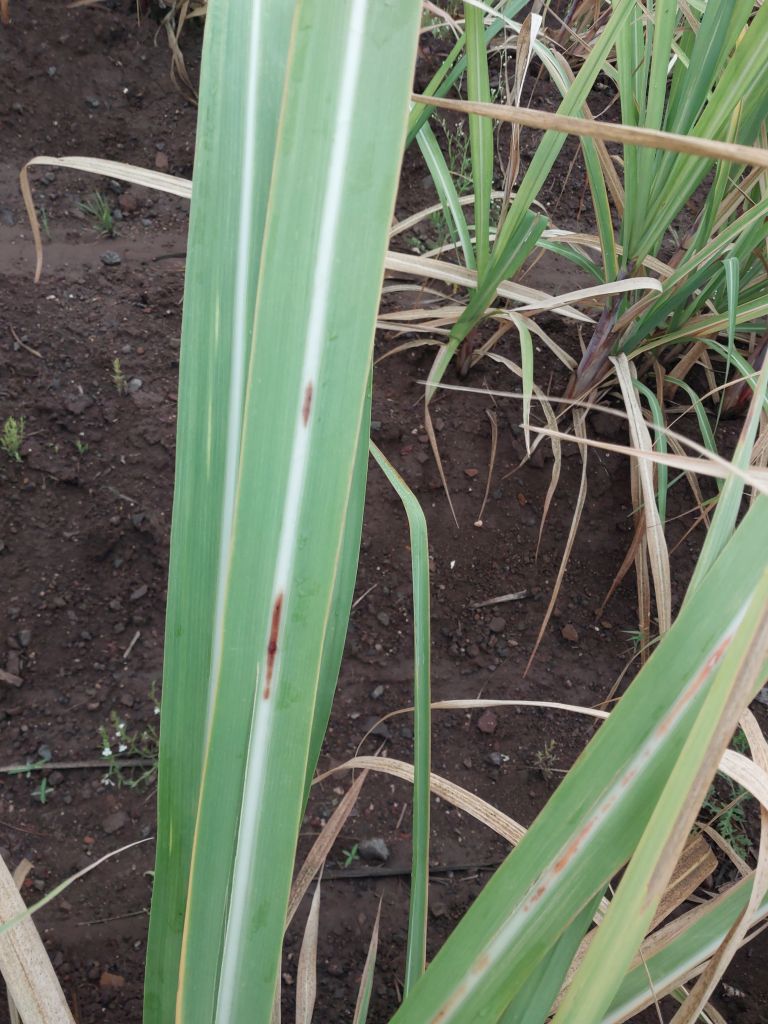
Label: Brown Spot